1925 Pittsburgh Panthers football team

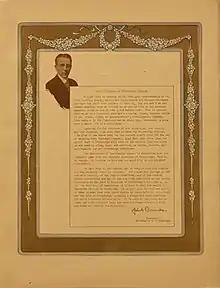
Program for October 24, 1925 Pitt Stadium dedication

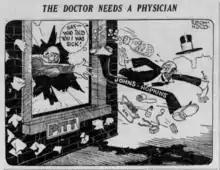
Cartoon for October 31, 1925 Pitt vs. Johns Hopkins game

"On October 24 at the Carnegie Tech-Pitt game the new stadium was dedicated. It was an appropriate occasion for the dedication, for these two colleges had been rivals, off and on, since 1906, and their contests for the city championship always aroused much interest." Under a steady drizzle the festivities started with a parade of "hundreds of former athletes and scores of well-known men in the civic, business, professional and educational life of the city and nation." Homer D. Williams, president of Carnegie Steel Co. and chairman of the stadium committee presented the stadium to the university, and Chancellor John G. Bowman accepted it. Former Chancellor Samuel B. McCormick gave the invocation. A 21 gun salute was presented by the 107th Field artillery as the American flag and banners of Pitt and Tech were raised.